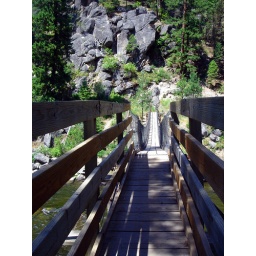
bridge over rock creek